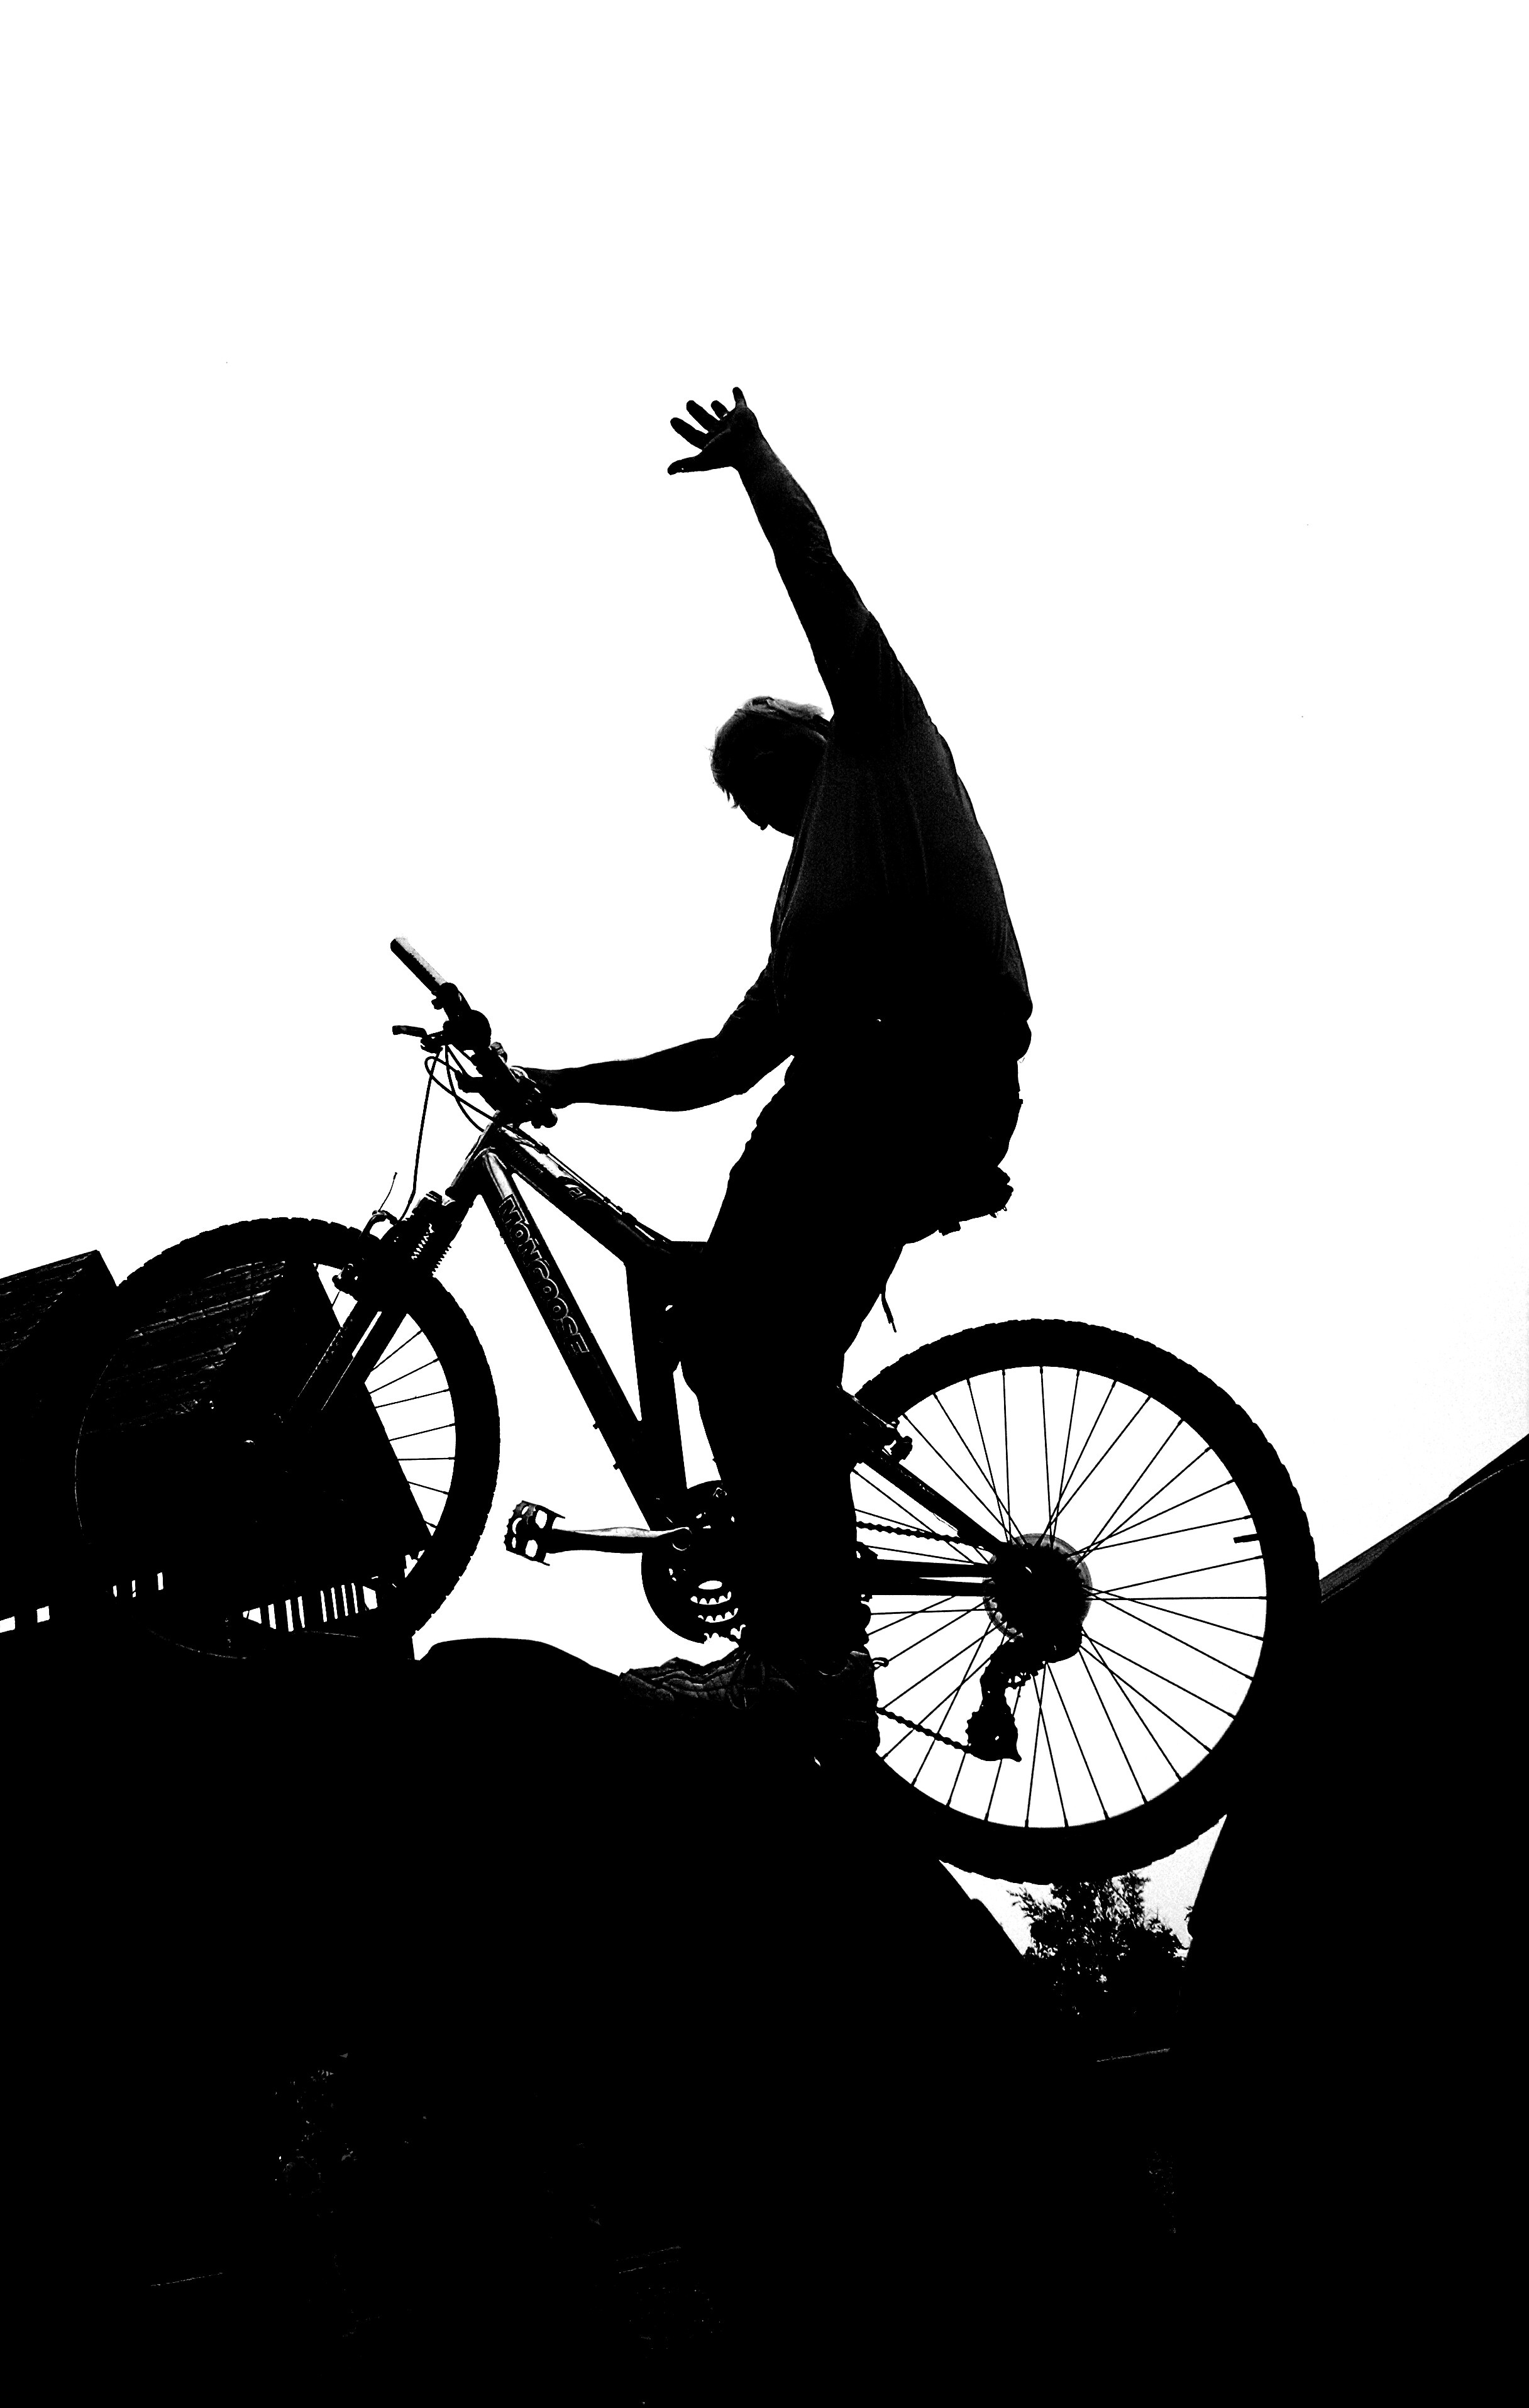
silhouette, black and white, sport, boy, bicycle, bike, cyclist, vehicle, ride, monochrome, bmx, race, competition, fun, illustration, biking, biker, dirt bike, monochrome photography, cycle sport, bicycle motocross, bmx bike, freestyle bmx